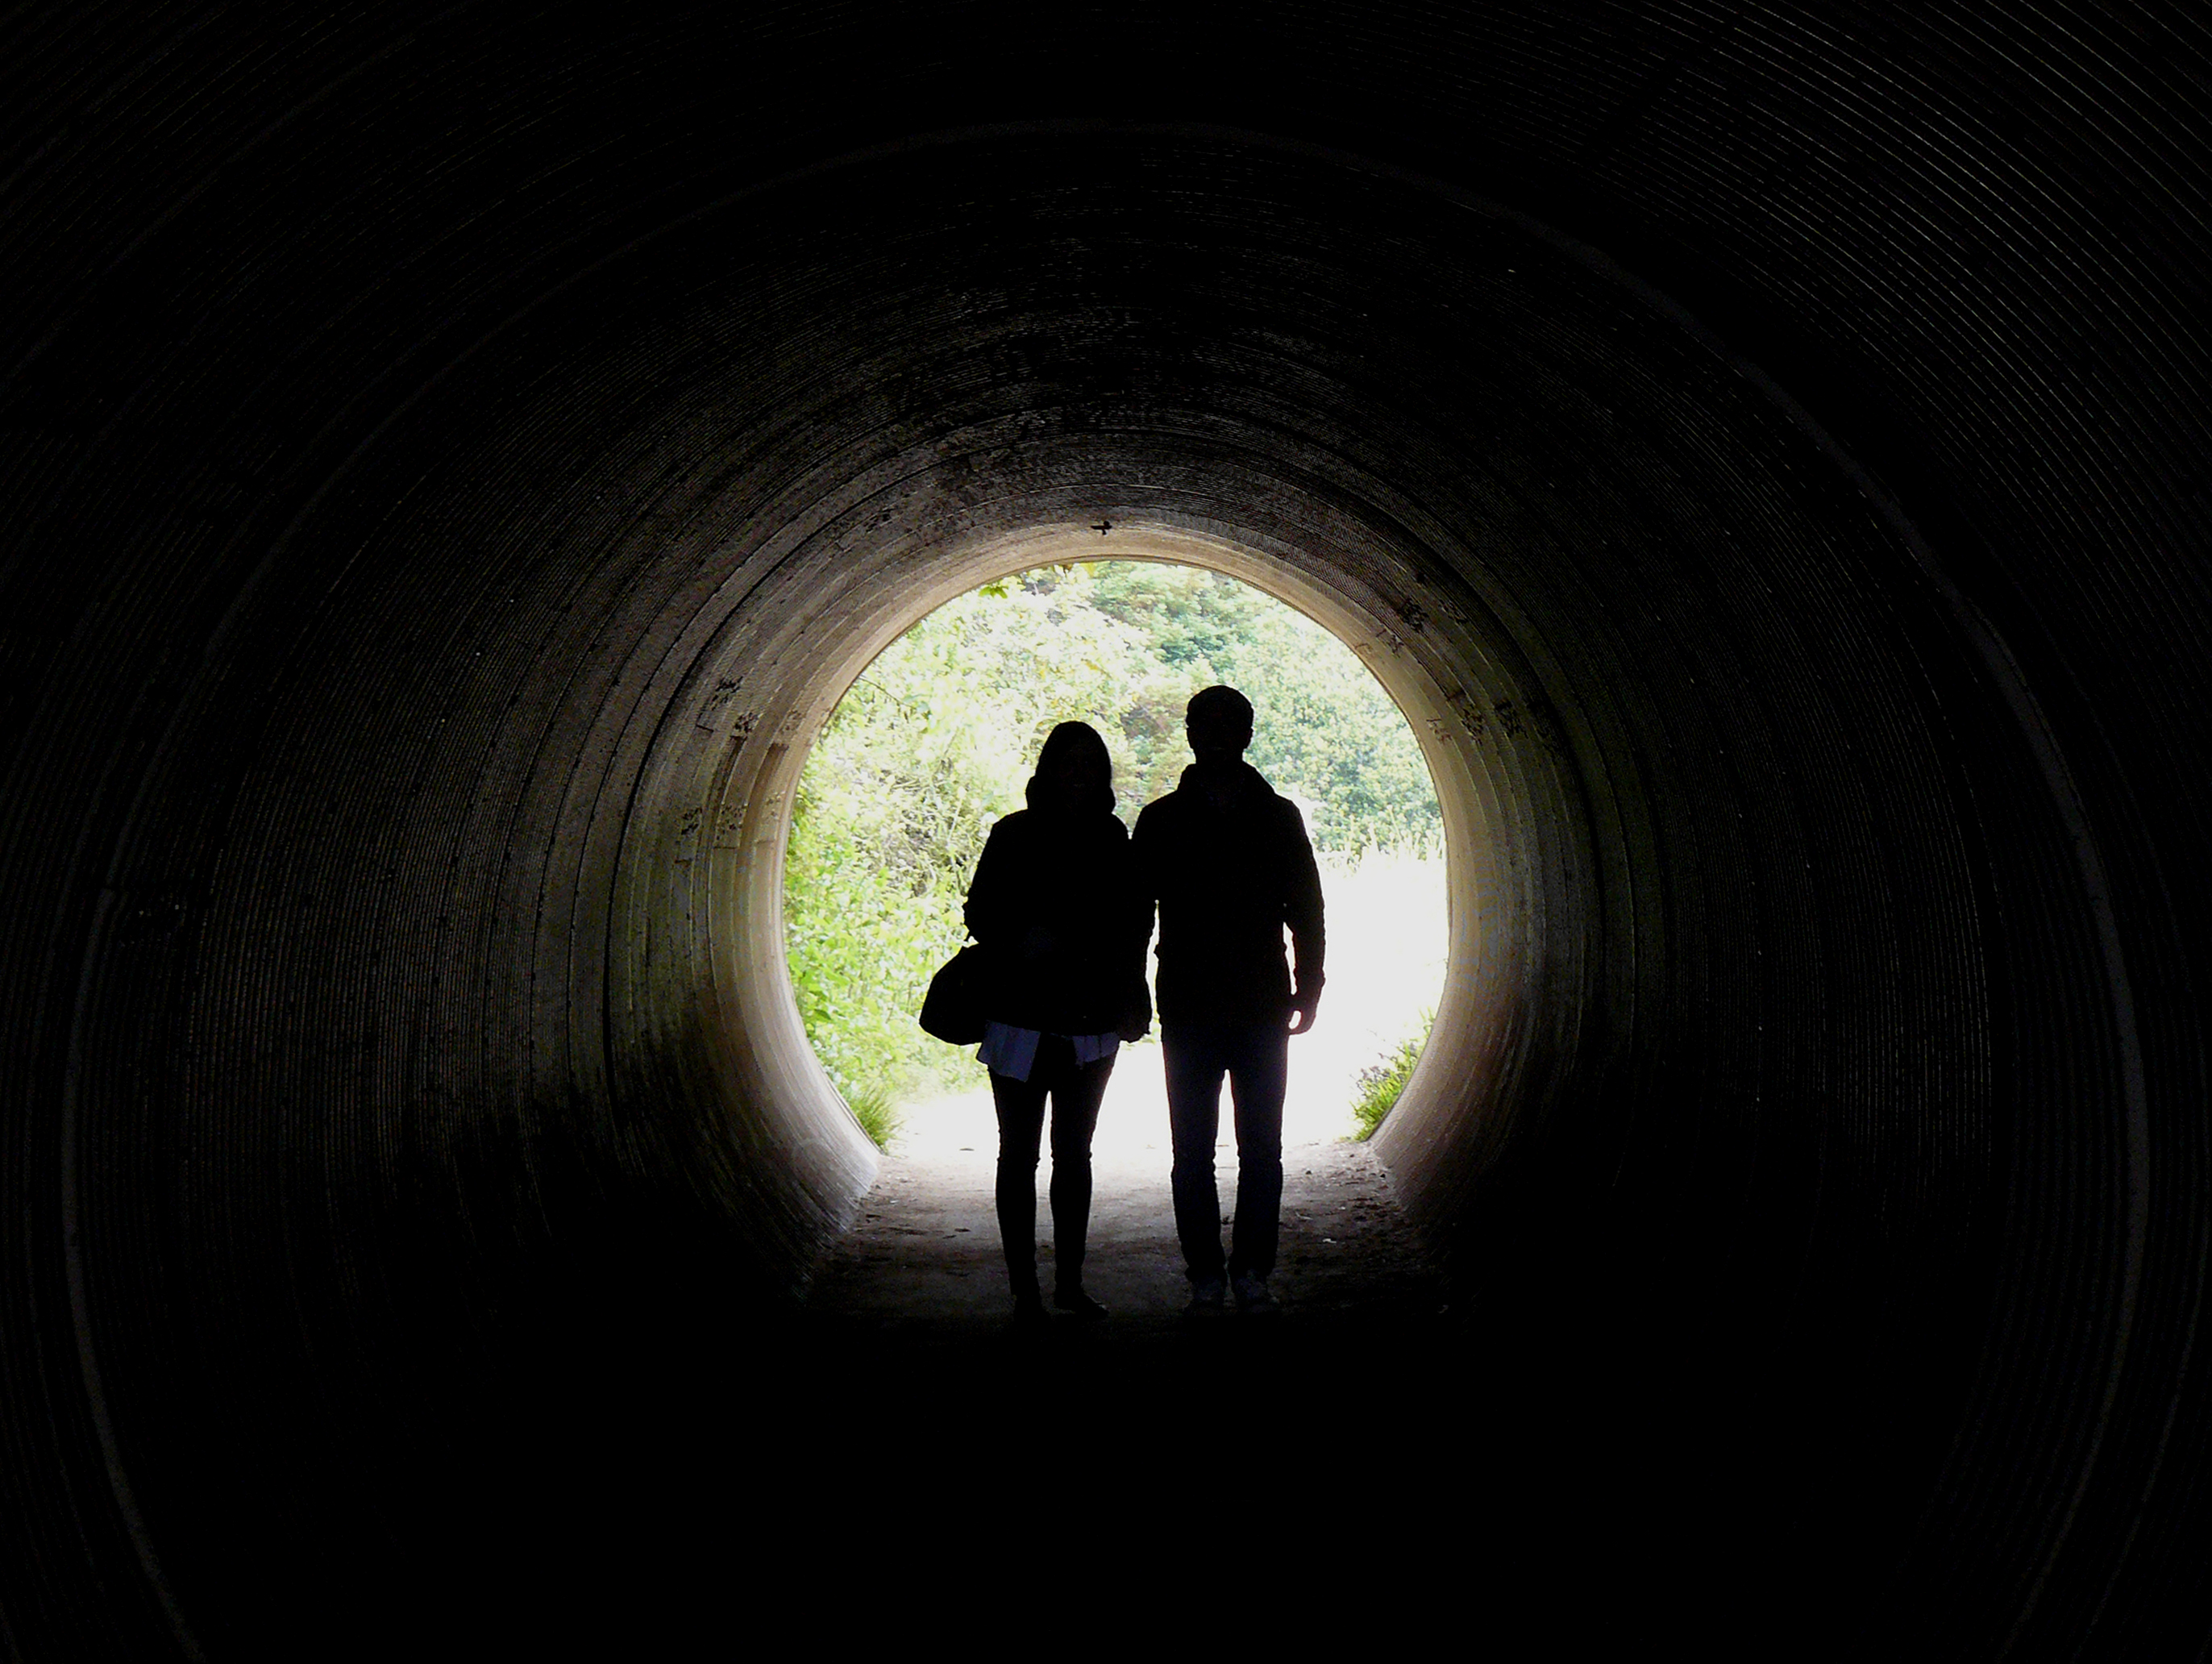
silhouette, light, black and white, photography, tunnel, shadow, darkness, black, monochrome, friends, infrastructure, symmetry, snapshot, lovers, couples, bestfriends